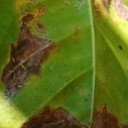
Label: Miner